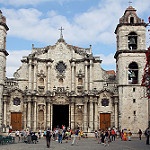
Scene: Outdoor